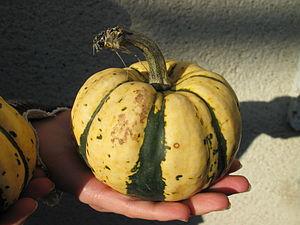
Le terme courge, ou plus rarement cougourde, désigne plusieurs espèces de plantes de la famille des cucurbitacées. Elles sont généralement cultivées pour leurs fruits comestibles mais il arrive qu'elles le soient pour leurs graines oléagineuses. Le terme désigne également leurs fruits, qui ont la propriété de se conserver facilement à maturité et qui sont utilisés en cuisine comme un légume ou donnés aux animaux.